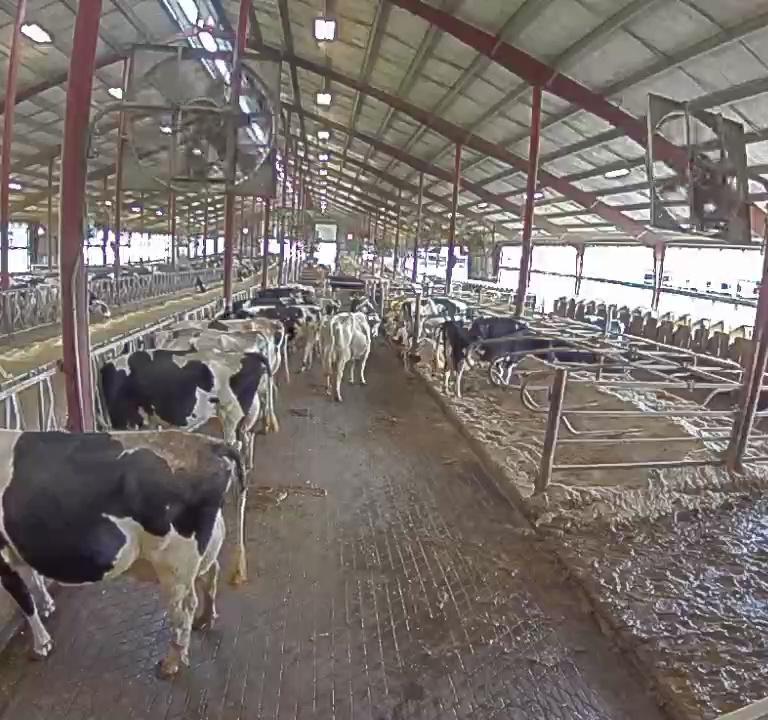
Number of cows: 8